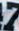
Number: 7